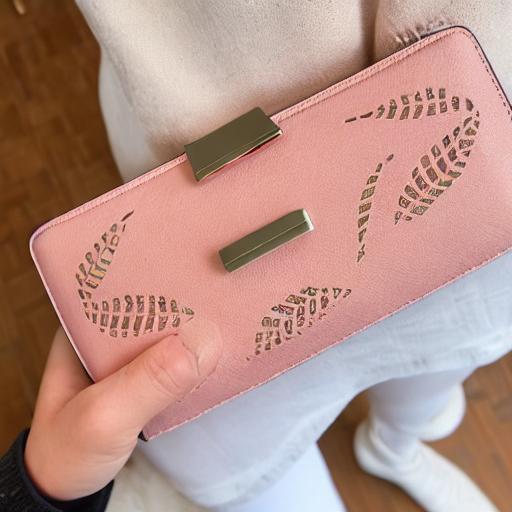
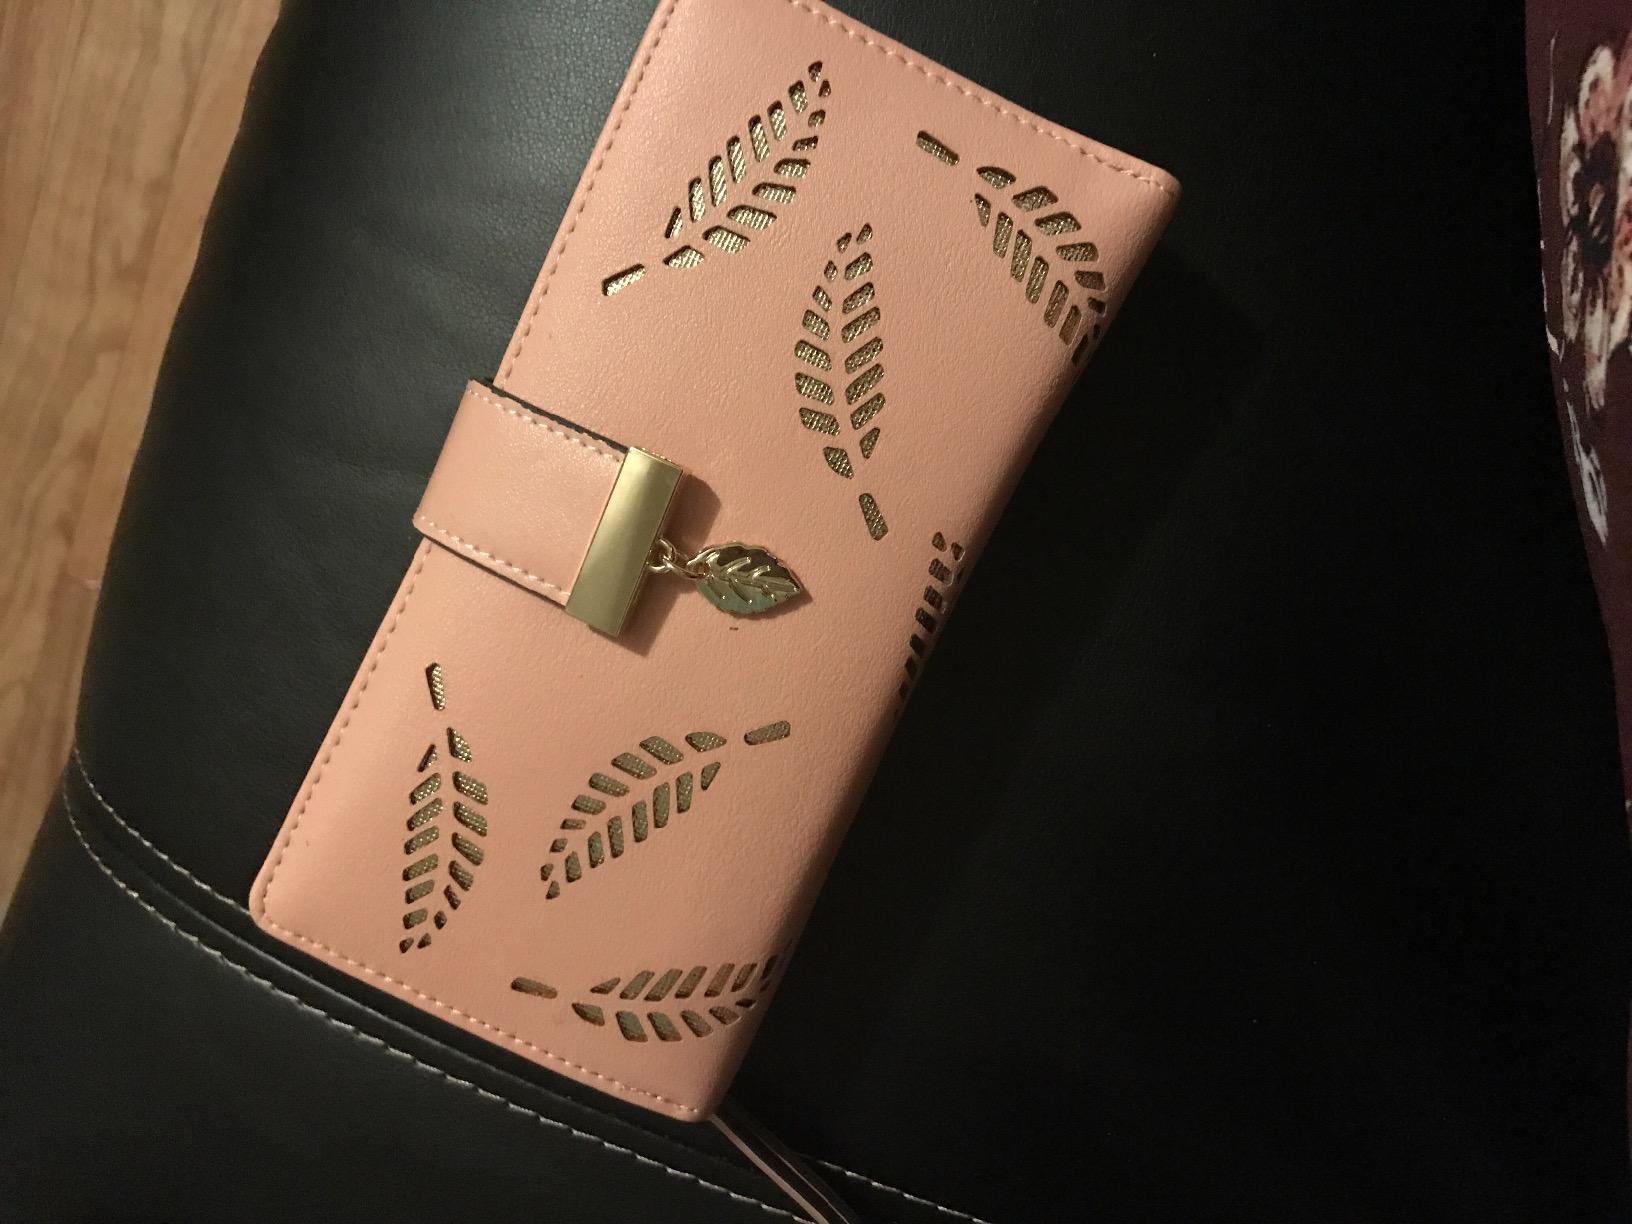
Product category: accessories_handbag
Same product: no